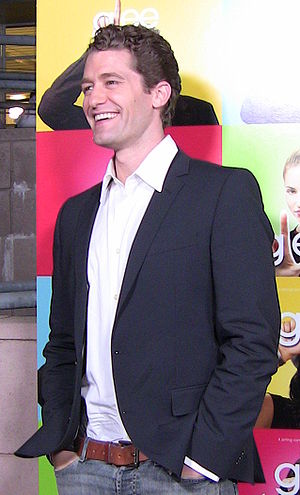
Glee / Cast og karakterer
Matthew Morrison blev tilbudt en rolle efter Murphy tilbragte tre måneder observere skuespillere på Broadway.
Glee er en amerikansk tv-serie, der blev vist første gang på Fox i USA. Serien handler om et showkor, kaldet "New Directions!", som er etableret på den opdigtede William McKinley High School i Lima, Ohio. De vigtigste personer i de indledende afsnit af Glee omfattede korleder og spansklærer Will Schuester, cheerleadertræner Sue Sylvester, studievejleder Emma Pillsbury, Wills kone Terri, og otte af klubbens medlemmer spillet af Dianna Agron, Chris Colfer, Kevin McHale, Lea Michele, Cory Monteith, Amber Riley, Mark Salling og Jenna Ushkowitz. I anden sæson blev nogle af de skuespillere, Mike O'Malley, Heather Morris og Naya Rivera, der i de tidligere afsnit var tilbagevendende roller, forfremmet til ledende roller. I tredje sæson blev Harry Shum, Jr. og Darren Criss ligeledes set i ledende roller, og både Gilsig og O'Malley blev fjernet fra de ledende rolleindehavere, selvom sidstnævnte er vendt tilbage som gæstestjerne. I fjerde sæson blev Chord Overstreet forfremmet fra en marginal rolle som tilbagevendende skuespiller til en af de vigtigste roller, og både Mays og Agron blev fjernet fra listen over hovedrolleindehavere.